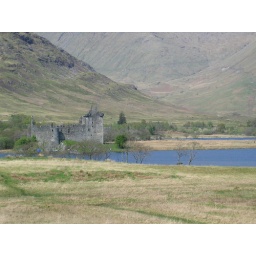
The castle in the middle of the loch. Apparently you have to sneak across the railroad tracks to get to it.